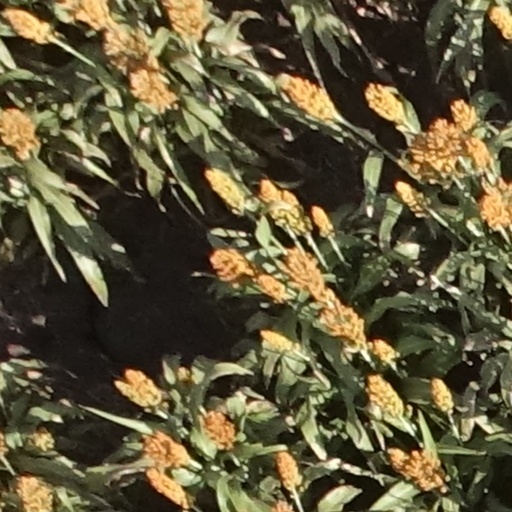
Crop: sorghum